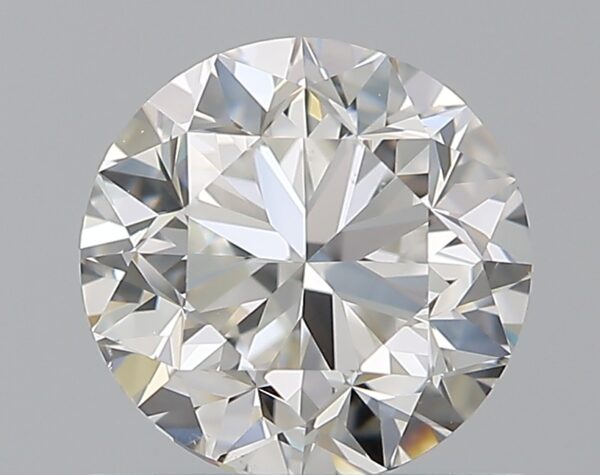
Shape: round
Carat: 0.9
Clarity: VS2
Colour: G
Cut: GD
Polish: EX
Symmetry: GD
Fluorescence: N
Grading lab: GIA
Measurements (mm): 5.87 x 5.98 x 3.92